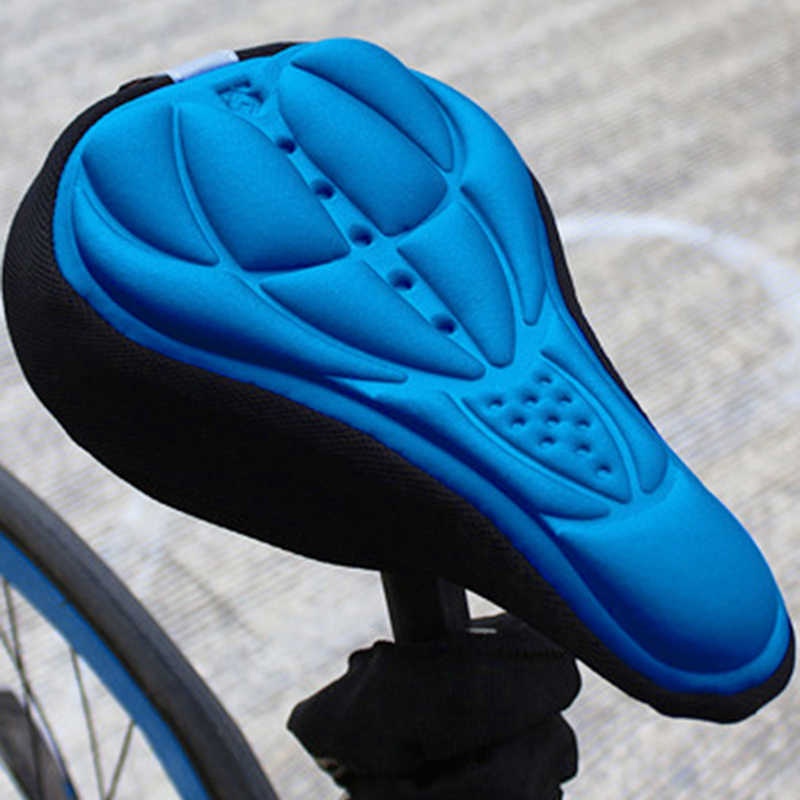
3D Gel Pad Cushion Cycle Seat Cover
CONFIRM TO HIP SHAPE, NOT AFFECTING PEDALING The bicycle seat cover is made of high-quality material, soft and comfortable. Even after a long ride, the passenger on the seat cover will not feel hip pain. With good anti-friction performance, the bicycle seat cover is not easy to damage. A bicycle cushion usually lasts a long time. FEATURES: VERSATILE: Compatible with almost all on-road bikes, off-road bikes, mountain bikes, folding bikes, etc. WONDERFUL DESIGN: Soft and ergonomic 3D bike saddle seat cover, to well absorb shock and soften your riding. THICK PAD: This bicycle seat cushion is designed with thickened pad to absorb impact on uneven road surfaces and protect the hip from injury. HIGH PERFORMANCE: Unique groove design with good breathable performance, giving you a comfortable and pleasant riding experience. EASY USE: Easy to use, only put it over your existing bike seat. Reasonable design and general size make bicycle seat cushions suitable for most bicycle seats. NON-SLIP: Non-slip lining with adjustable drawstring keeps the seat cover in place. EASY INSTALL: Easy to adjust and fits just about any bike with a narrow saddle such as a Road bike, mountain bike, and more. Specifications: Material: high-density sponge and polymer. Product name: 3D Soft Cycling Bicycle Bike Seat Cover Cushion. Application: outdoor cycling. Color: Black, Blue, Blue, Black, Orange Net weight: about 38g. Package Includes: 1x 3D Gel Pad Cushion Cycle Seat Cover 1x User Manual 1x Adjustable Strap 1x Packaging Bag
Brand: Fitness-5
Category: Sporting Goods > Outdoor Recreation > Cycling > Bicycle Accessories > Bicycle Saddle Pads & Seat Covers